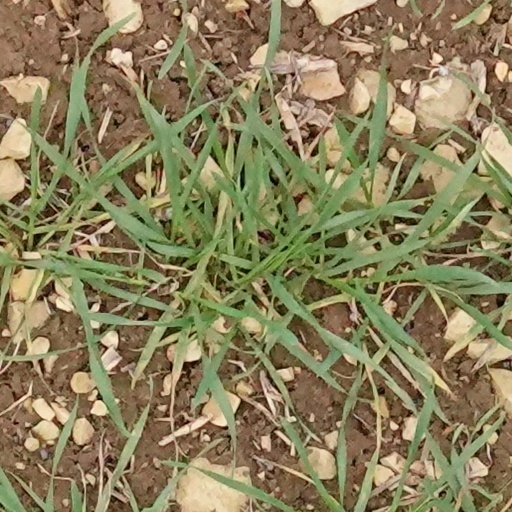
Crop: wheat